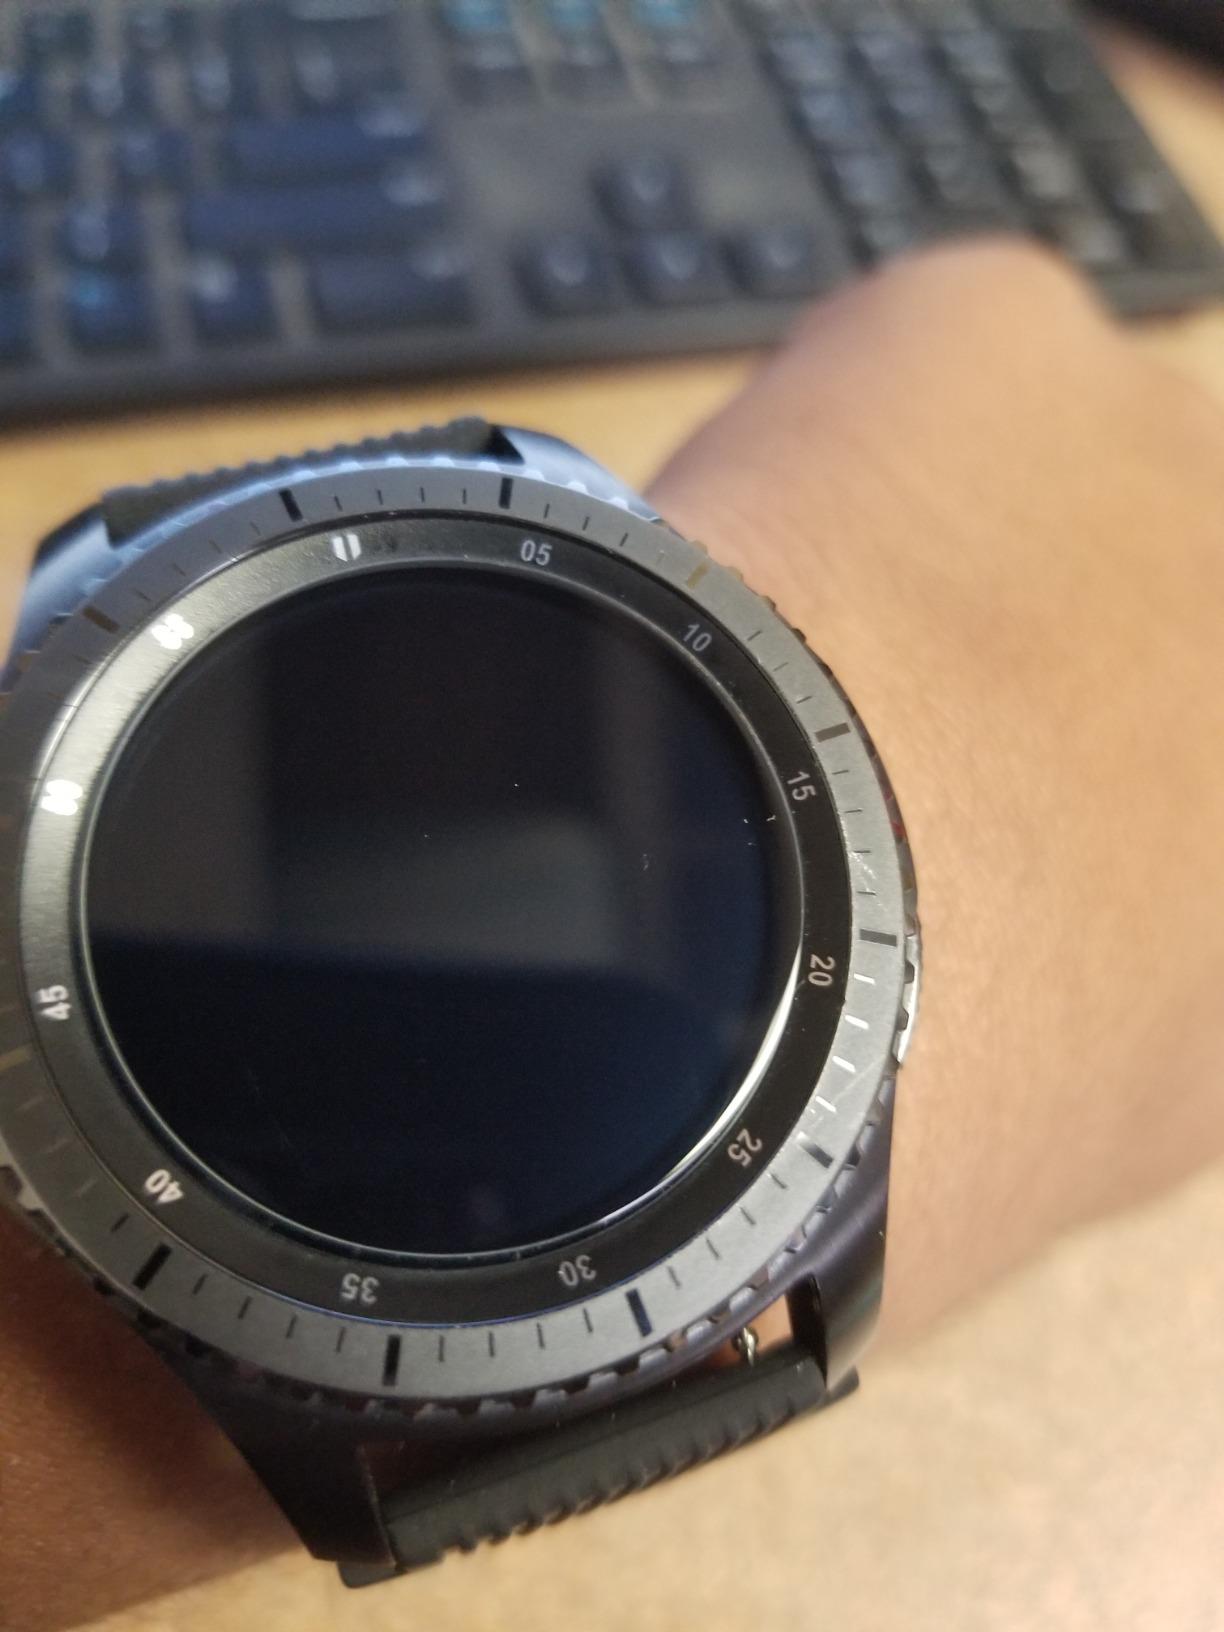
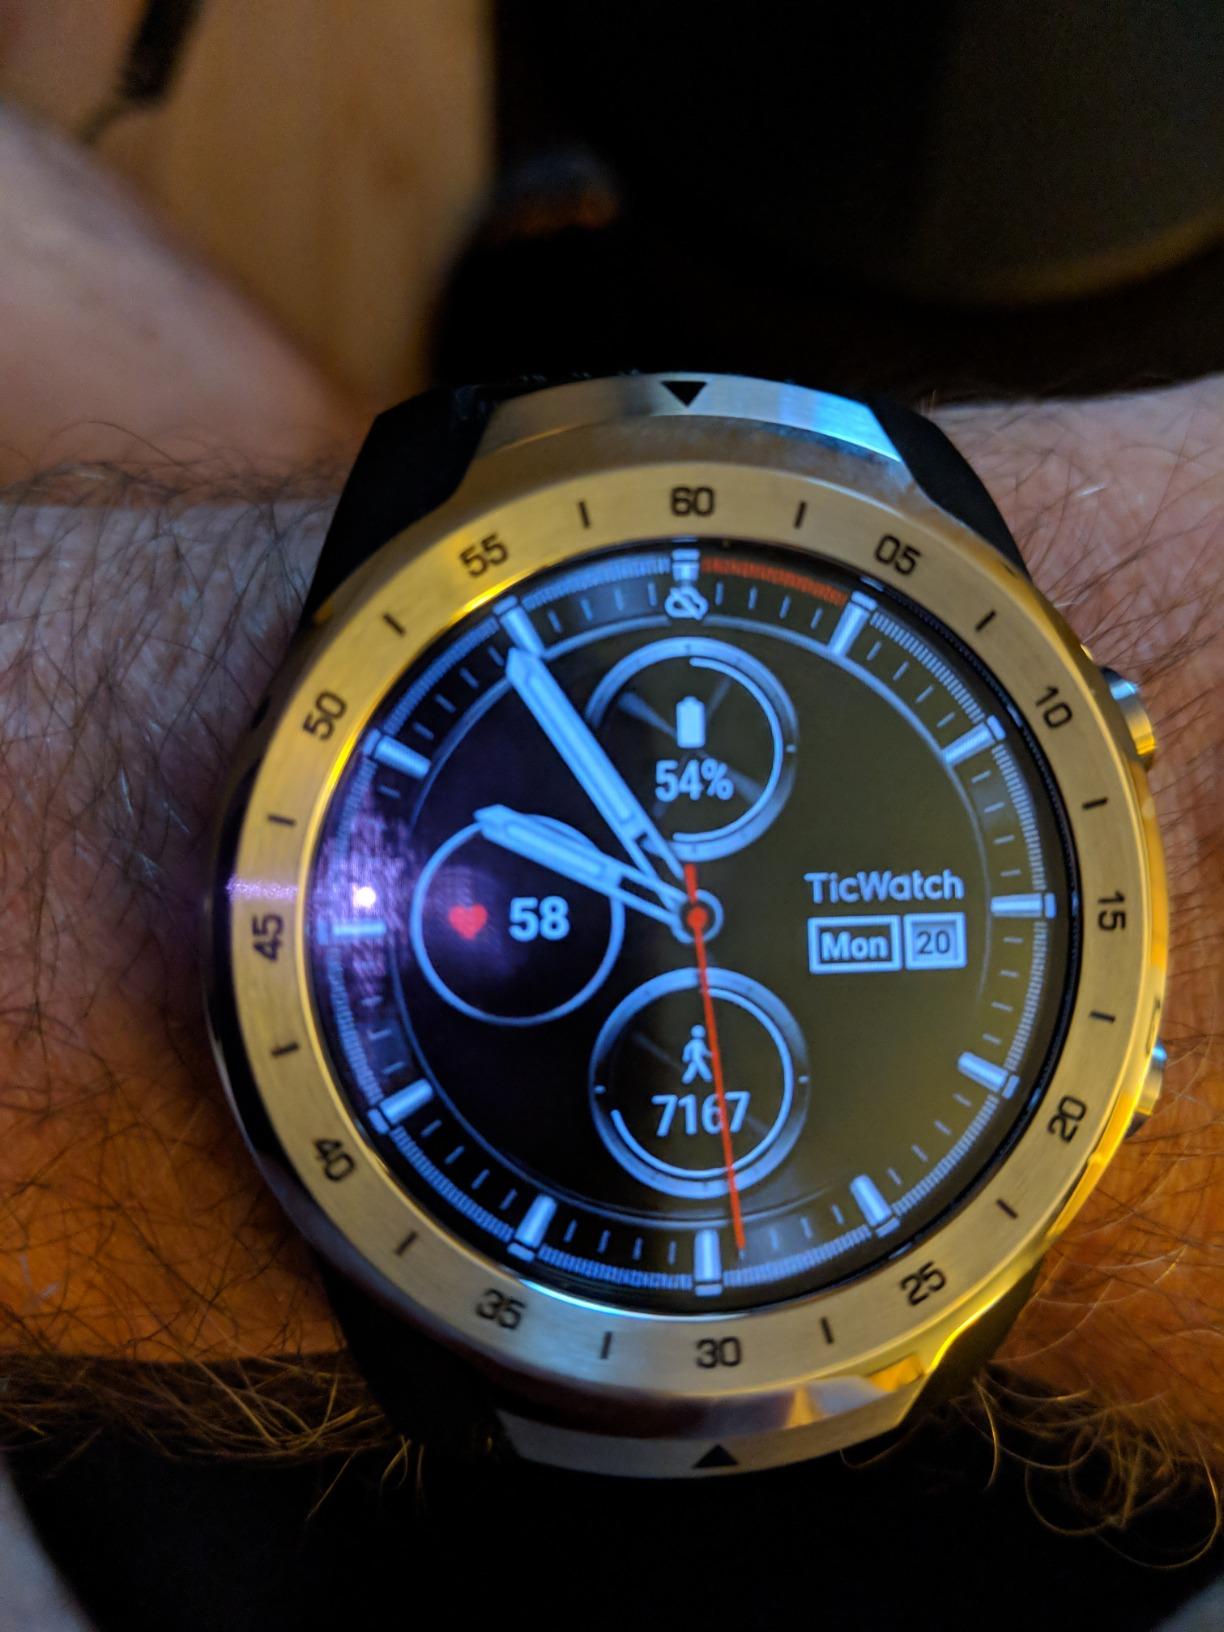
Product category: smartwatch
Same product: no